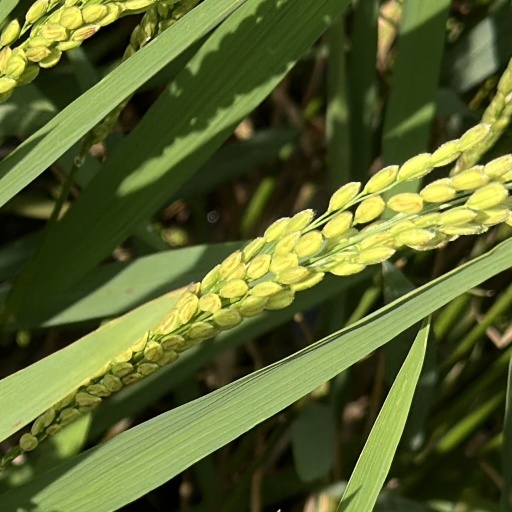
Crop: rice